Battle of Mosul (2016–2017)

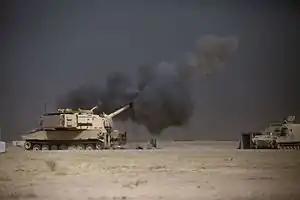
A U.S. Army M109A6 Paladin conducts a fire mission at Qayyarah Airfield West, in support of the Iraqi security forces' push toward Mosul, 17 October 2016.

An international coalition of 60 nations, led by the United States, supported Iraq's war against ISIL, providing logistical and air support, intelligence, and advice. The international coalition forces were headquartered south of Mosul at Qayyarah Airfield West (or Q-West) in Qayyarah, which was retaken from ISIL in June. About 560 U.S. troops from the 101st Airborne Division were deployed to Q-West for the battle, including command and control elements, a security detachment, an airfield operations team, and logistics and communications specialists. The U.S. deployed HIMARS rocket launchers and M777 howitzers, manned by the 101st's 2nd Brigade Combat Team and the Golf Company, 526th Brigade Support Battalion. The British deployed several elements of the United Kingdom Special Forces as well as several L118 light guns. The French army deployed four CAESAR howitzers and 150 to 200 soldiers at Qayyarah, with 600 more French troops announced at the end of September.